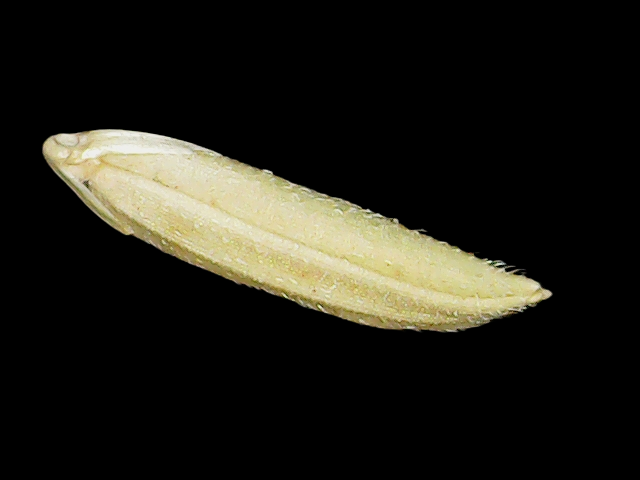
Rice variety: Binadhan21